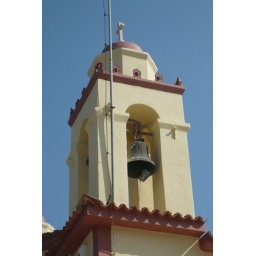
The bell tower of the church in Kardamyli